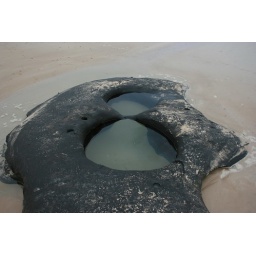
Rock pool formed by natural tidal scouring by sand and water at Anglesea, Victoria